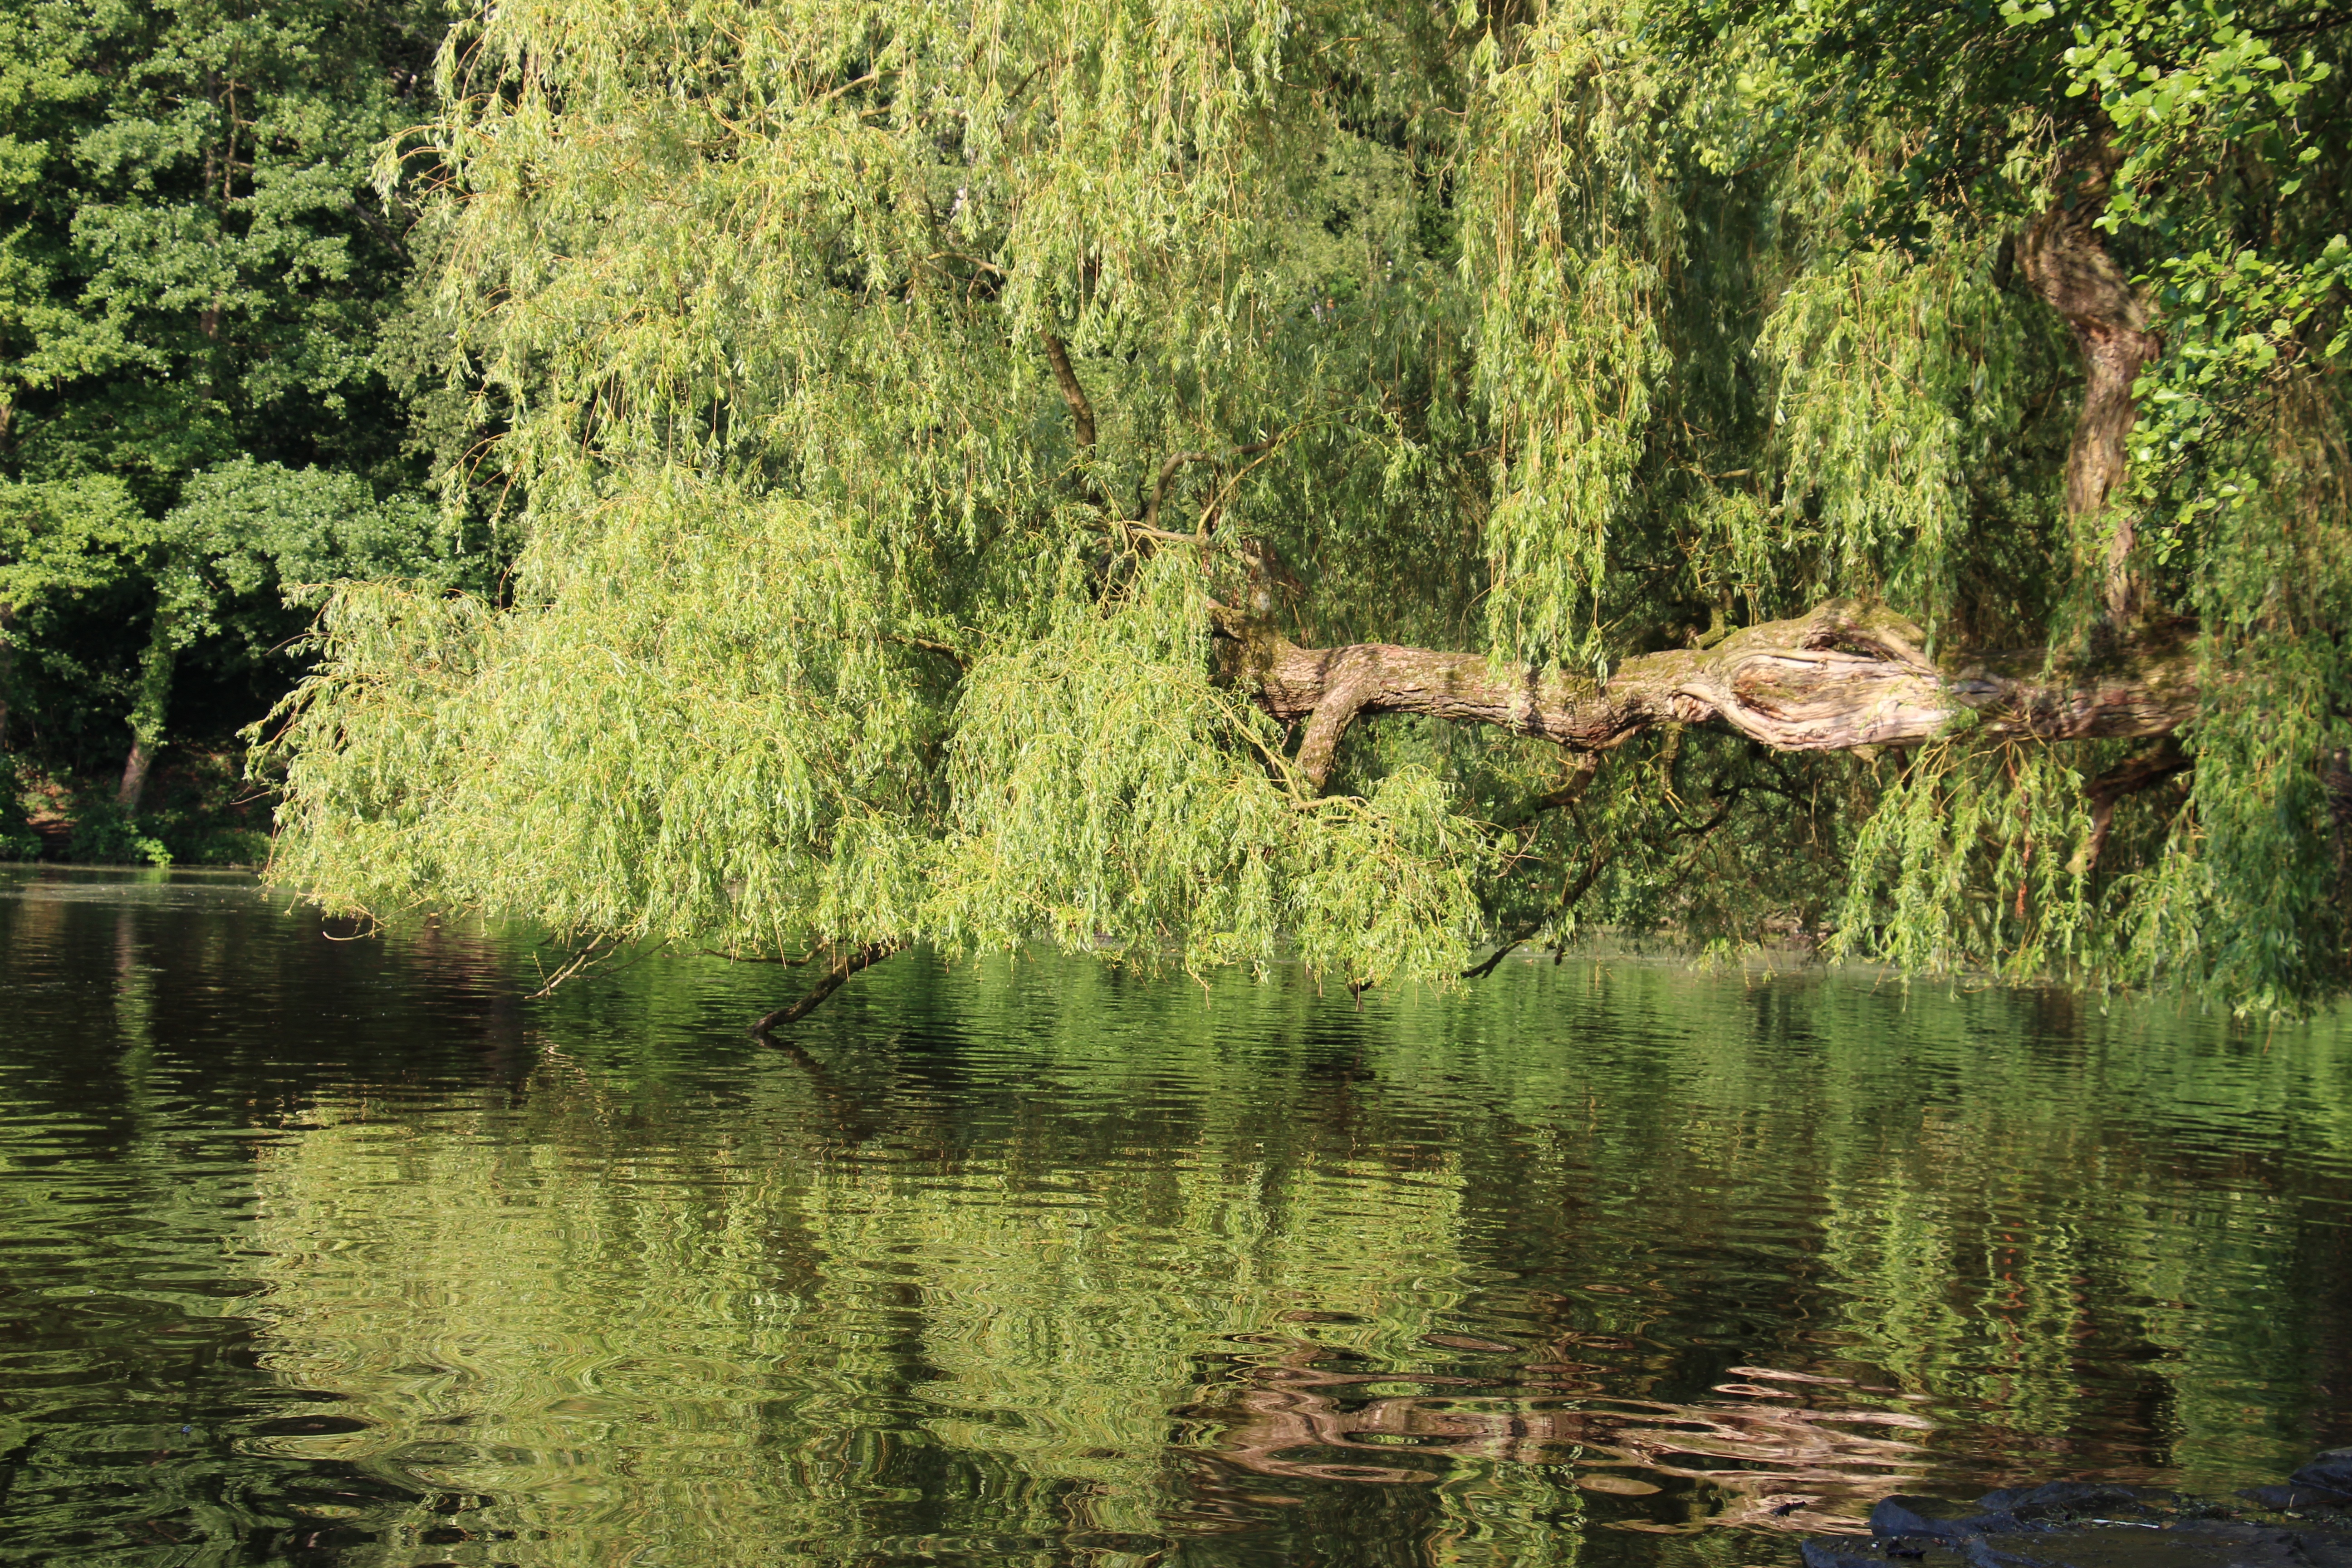
tree, water, nature, forest, swamp, wilderness, plant, lake, atmosphere, river, pond, wildlife, green, reflection, jungle, pasture, trees, wetland, beautiful, woodland, habitat, mood, silent, waters, ecosystem, mirroring, weeping willow, natural environment, woody plant, bayou, blatter